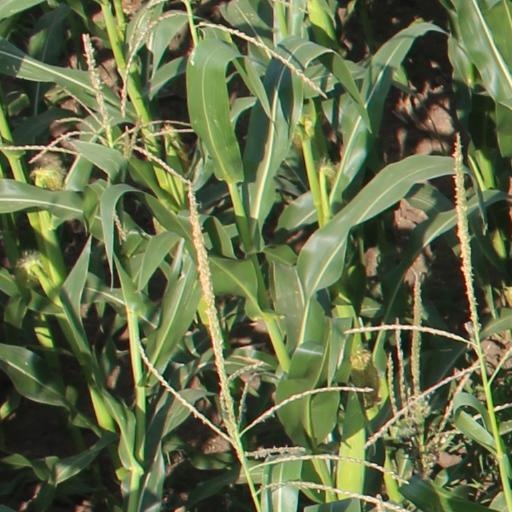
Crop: maize; corn